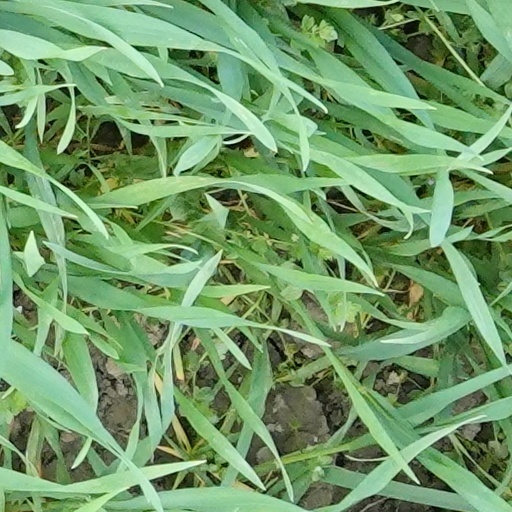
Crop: wheat